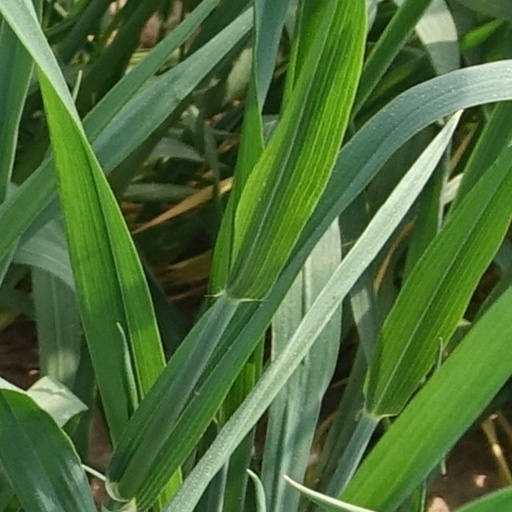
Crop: wheat